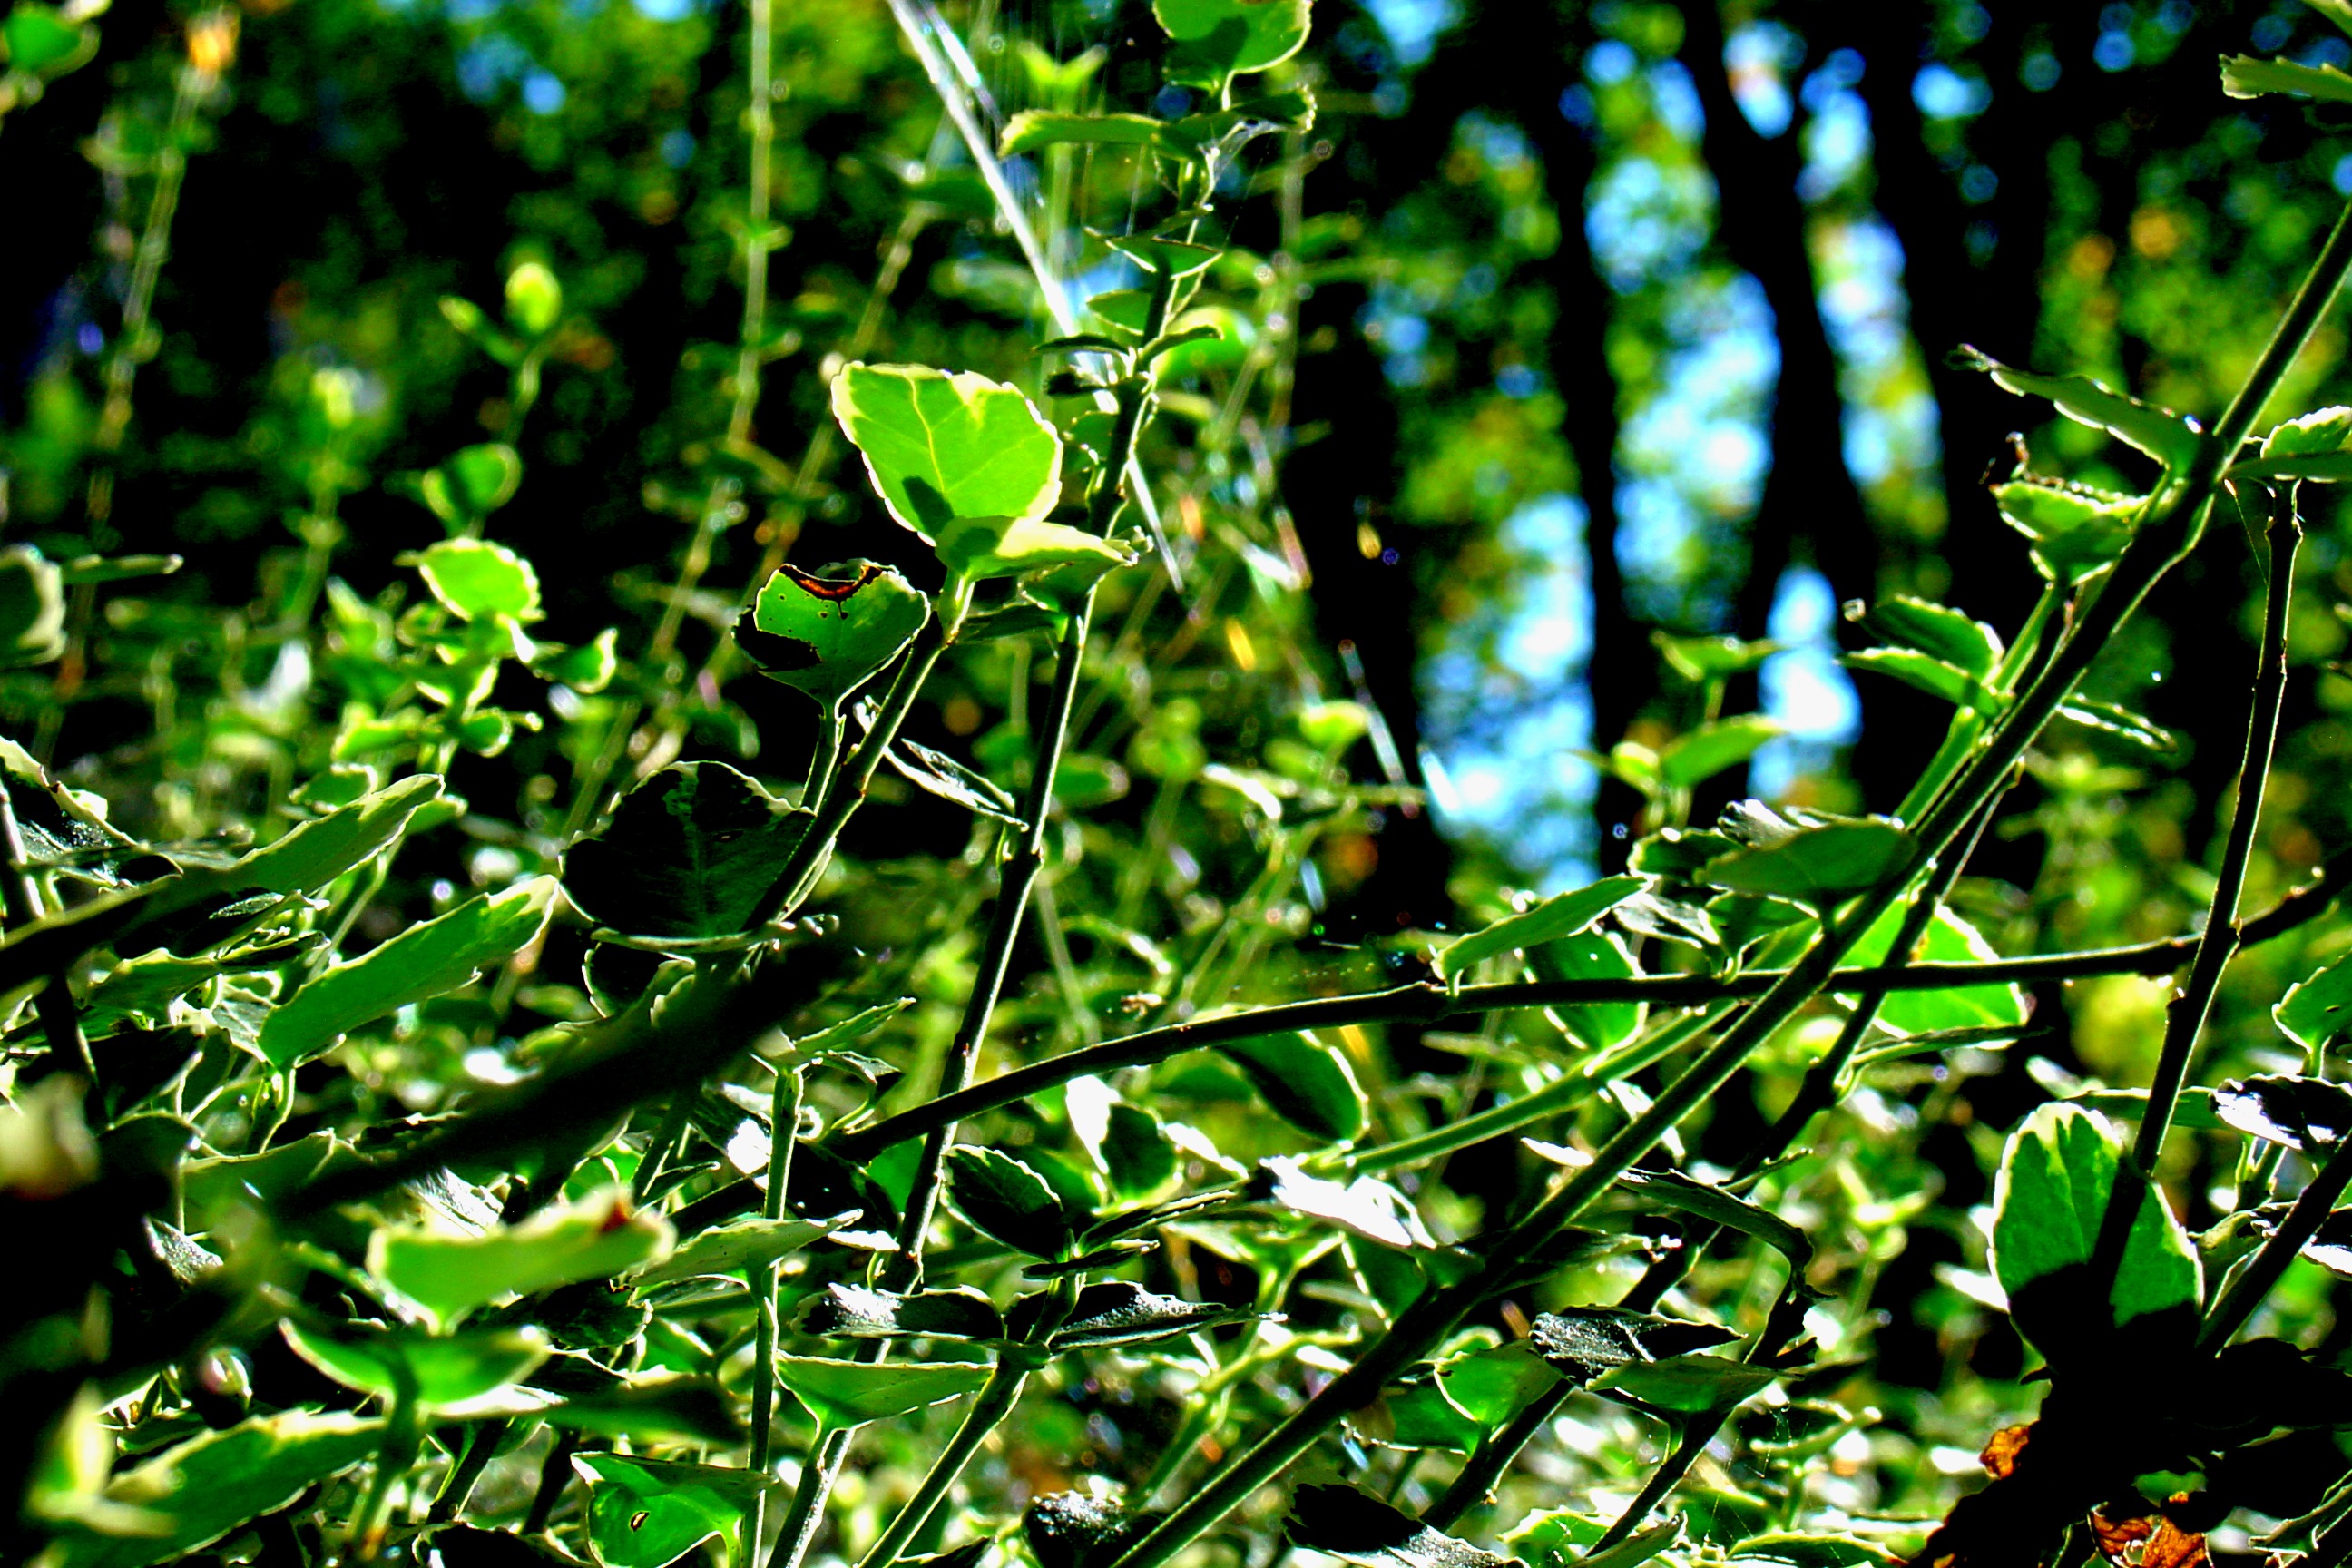
tree, nature, forest, grass, branch, plant, sunlight, leaf, flower, wildlife, green, jungle, botany, close, flora, fauna, vegetation, shrub, rainforest, deciduous, woodland, habitat, flowering plant, natural environment, plant stem, woody plant, land plant